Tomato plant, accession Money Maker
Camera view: bottom (45 deg); turntable rotation: 150 degrees
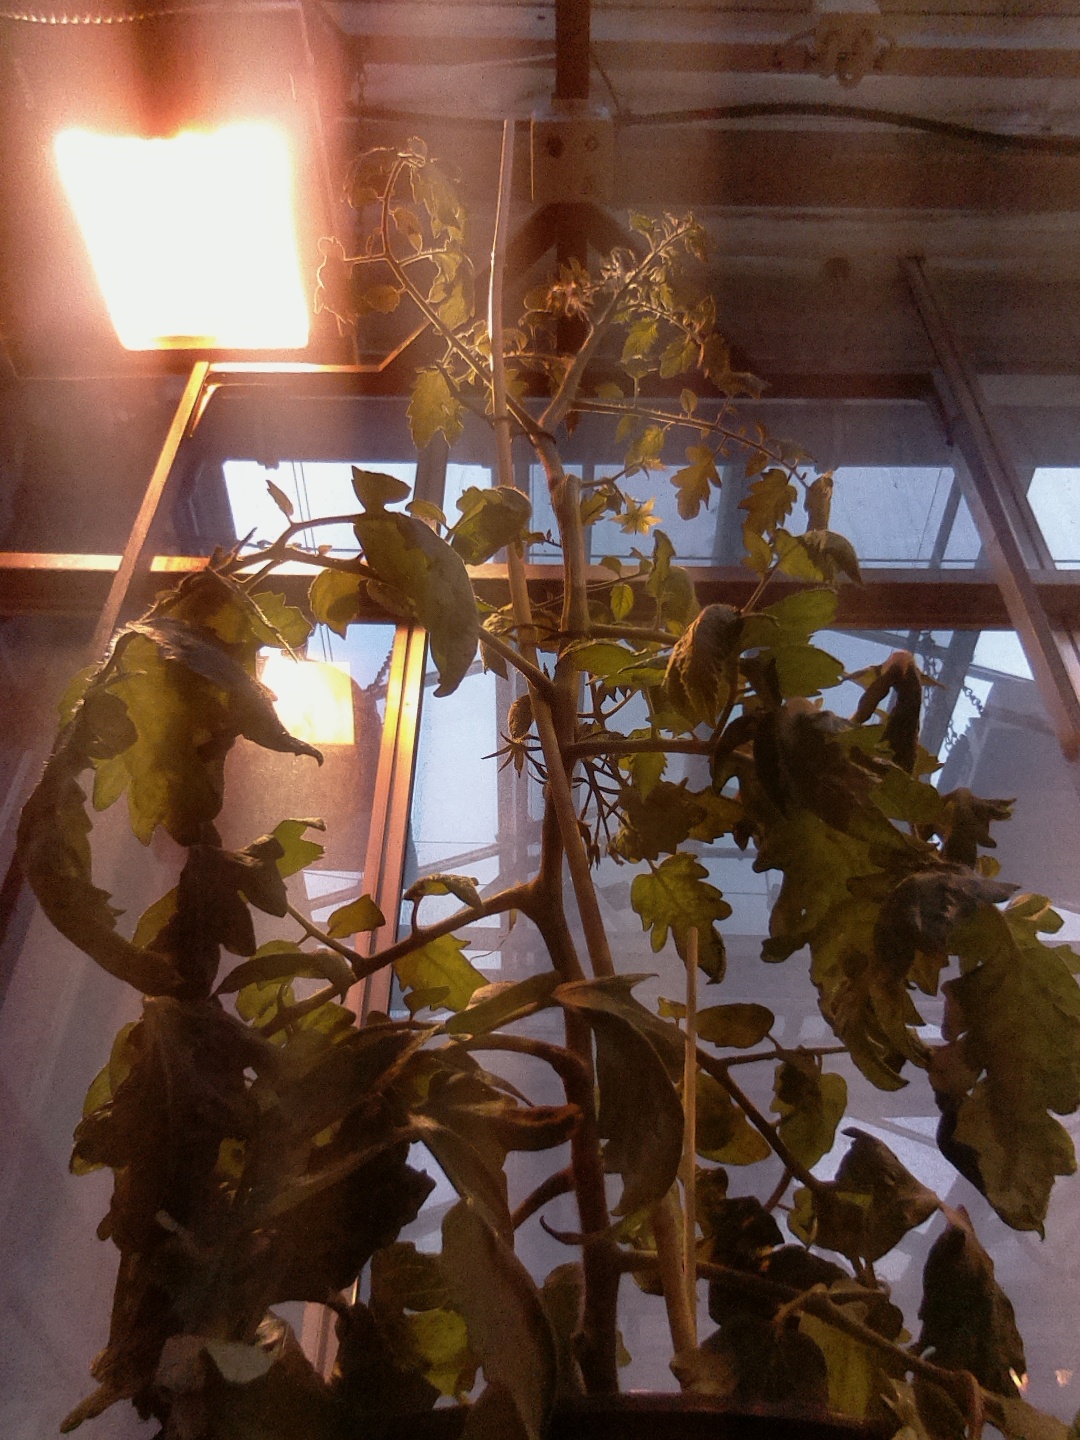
BBCH growth stage 67: Full flowering, 70%-80% of flowers open, more petals falling